Oleg Nikolayev (politician)

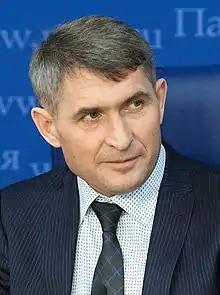
Nikolayev in 2016

Oleg Alekseyevich Nikolayev (born on 10 December 1969), is a Russian statesman, politician, and economist who is currently the Head of the Chuvash Republic since 22 September 2020. He is the chairman of the Cabinet of Ministers of the Chuvash Republic since 6 February 2020, and a member of the Central Council of the A Just Russia party since 2020.